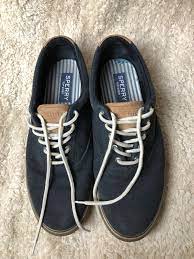
Label: Boat